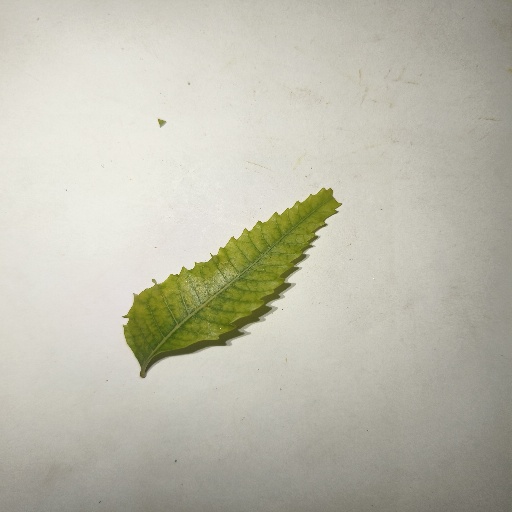
Species: Neem
Leaf condition: Yellow Leaf